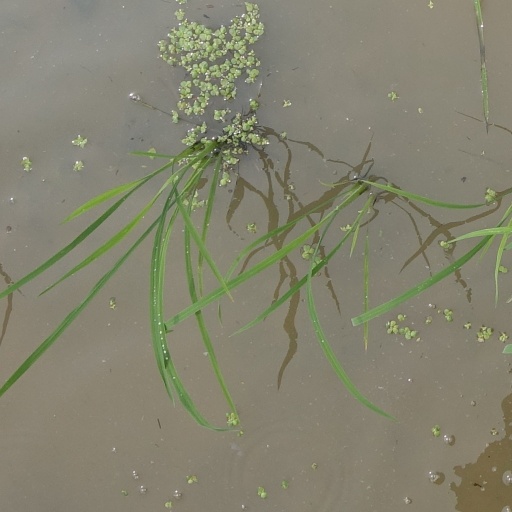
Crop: rice